Cadolzburg

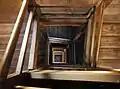
A view down the wooden staircase of the town's watchtower.

This tower (commonly called "the pencil"), being 25m, was built 1893 in a high place by the Lokalbahn Aktien Gesellschaft (LAG) in the neogothic style to boost tourism. It used to be a popular destination for visitors from Fürth, especially when the cherry trees around the town bloomed. A square based wooden stairway goes five floors up; about half of the way there is a small balcony on one side of the tower, blocked by a wooden door. The roofed viewing platform based on a console looms over the upper part of the tower, which is slightly slimmer than the former part. The roof has decorative windows on every side. It is open from sunrise to sunset and can be entered for a small fee. In the roof of the tower peregrine falcons can be observed by webcam.